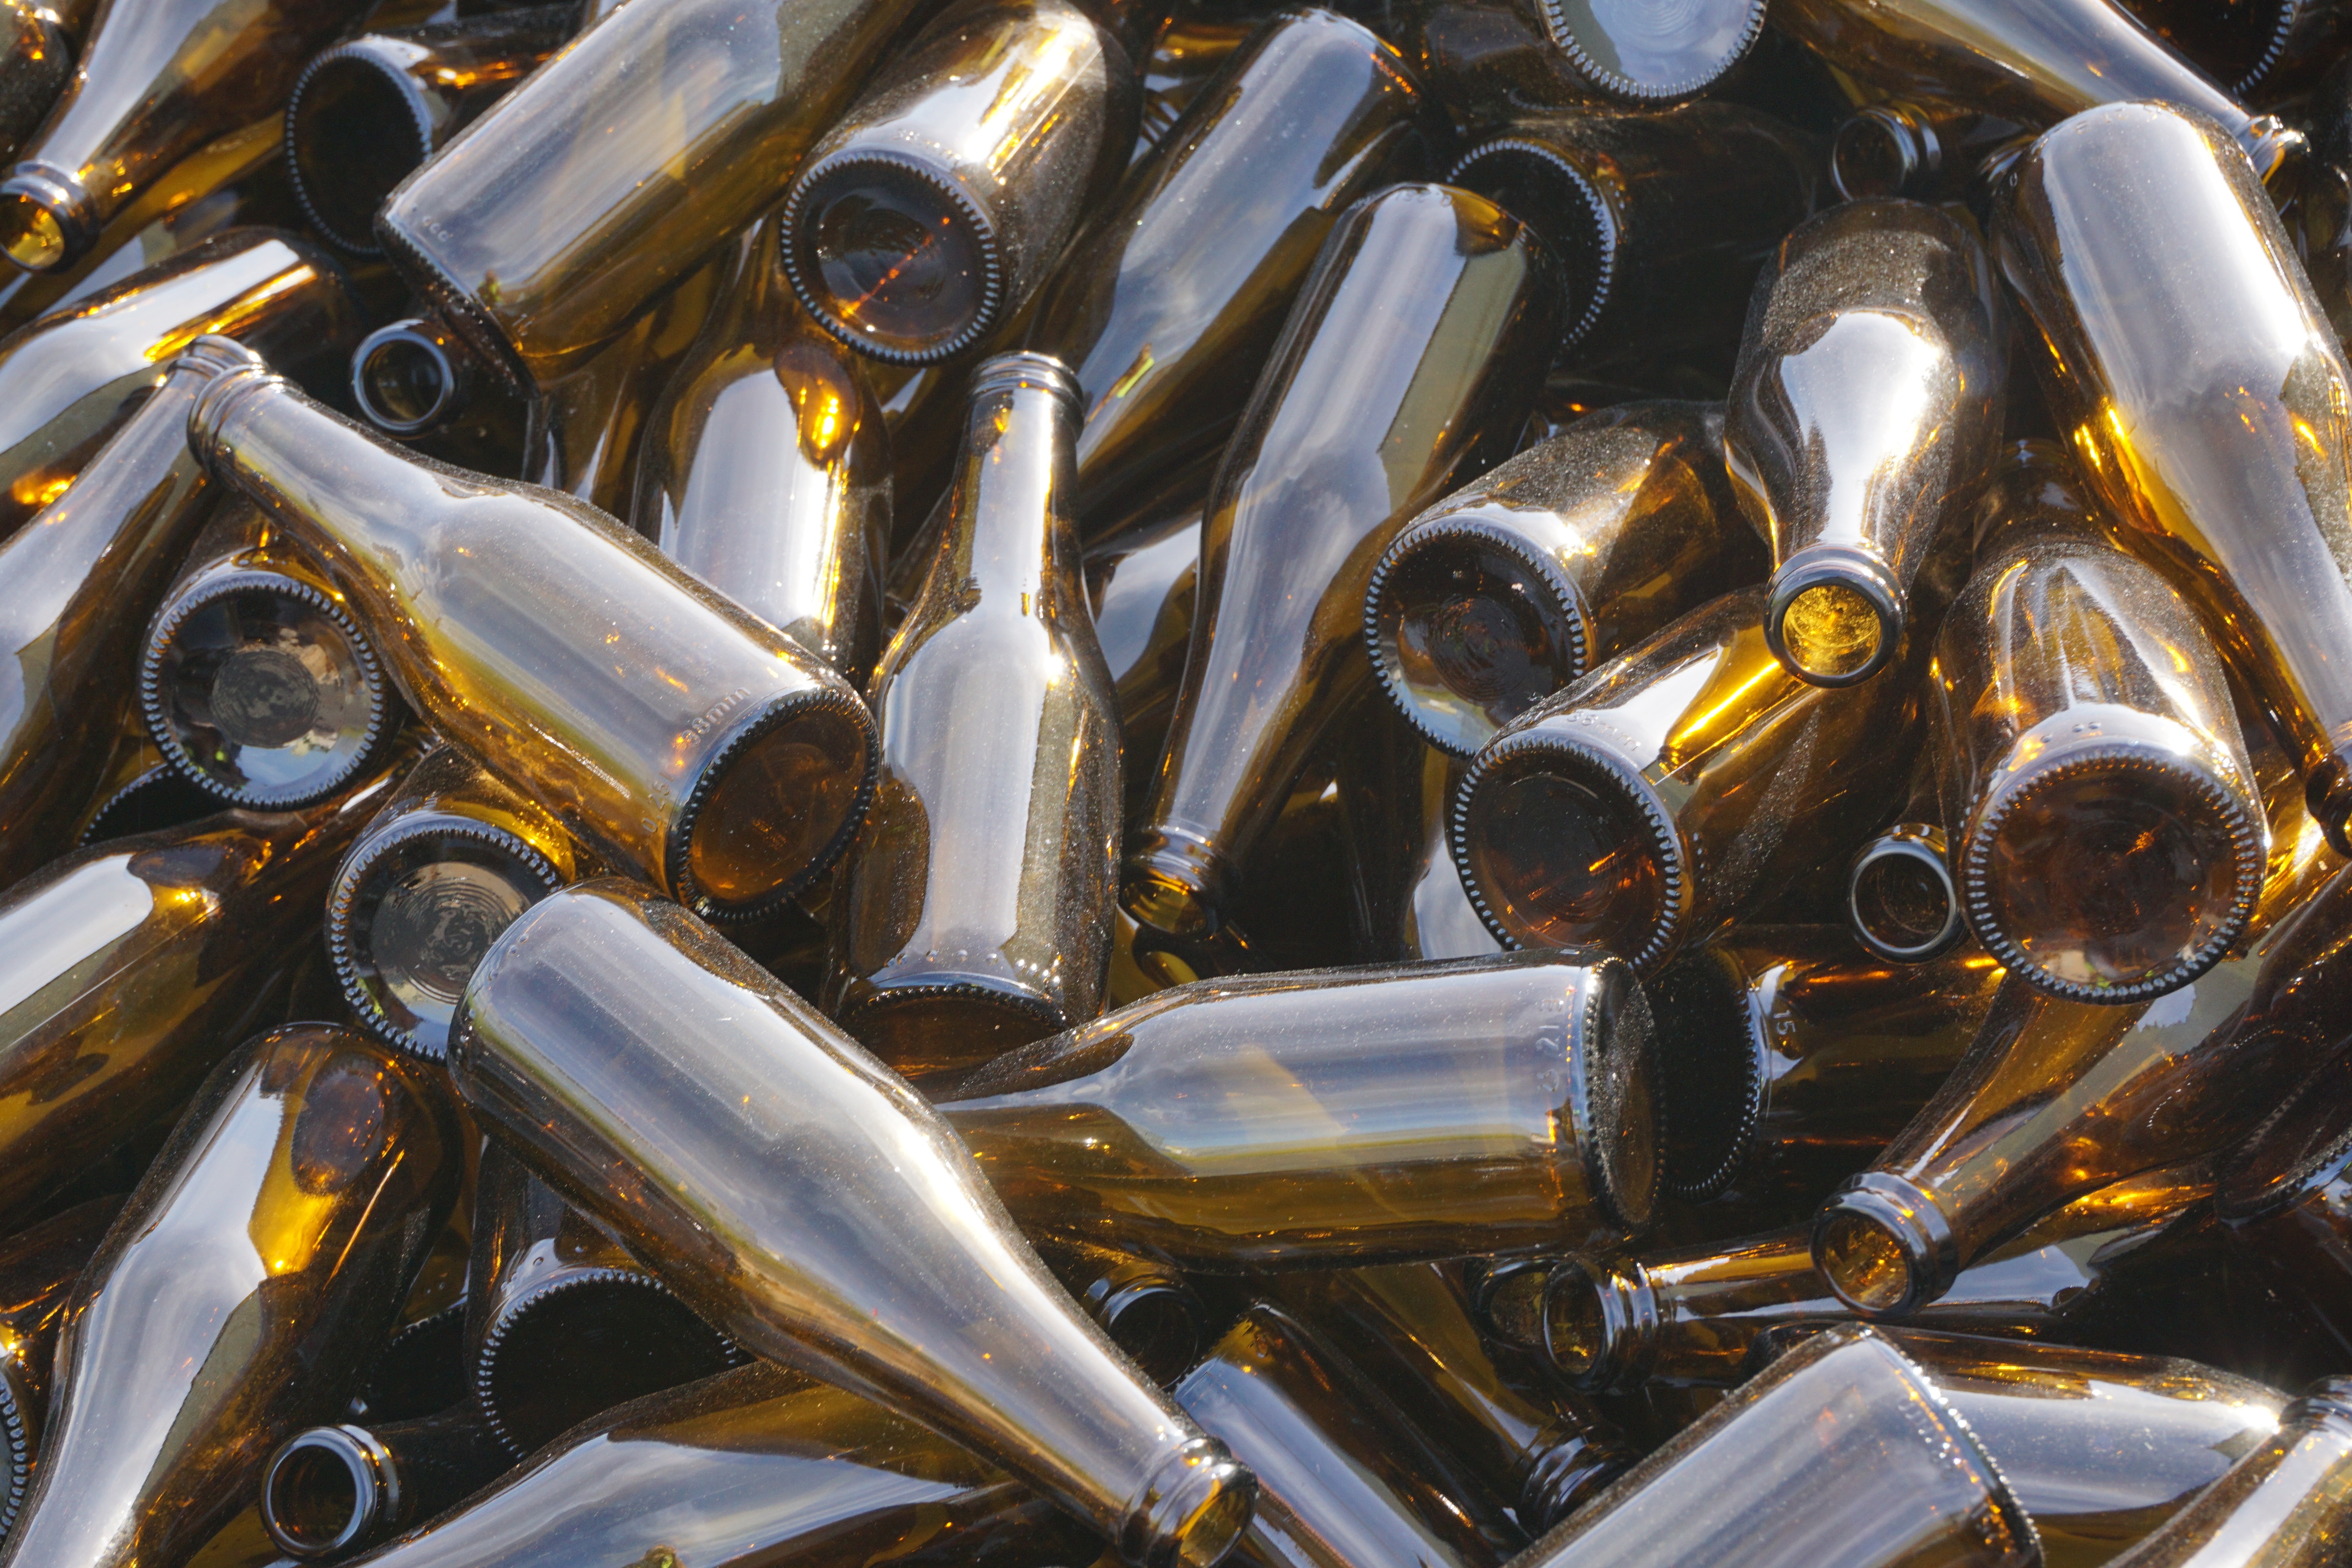
mountain, glass, old, metal, brown, weapon, beer, bottles, ammunition, scrap, firearm, gas bottle, brown glass, paid up, gun accessory